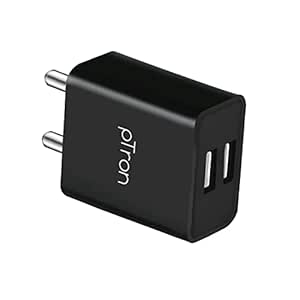
pTron Volta Dual Port 12W Smart USB Charger Adapter
Category: Electronics
Price: 199 (list price: 1099)
Rating: 4.0 (3,197 ratings)
About this product: Made in India Fast Charging Wall Adaptor: This USB travel wall charger port charges at a powerful 12Watt.|Compact & Lightweight: pTron Volta dual port 12W USB charger allows charging at home or in the office via USB cable. A compatible USB cable should be used with this charger to experience fast charging|Dual USB Ports: Volta 2.4A charger comes with 2 USB slots which means that you can charge 2 devices simultaneously with no hassles. So convenient and practical application.|Multi-layer Chipset Protection - The charger comes with multi-layer chipset protection that gives protection against short circuits, over-voltage, and fire-resistance ABS body|Wide Compatibility: Input AC 100-240V, Output DC 5V/2.4A max. You can easily charge your smartphone, power bank, wireless headphones, etc. 6-months manufacturer warranty from the date of purchase